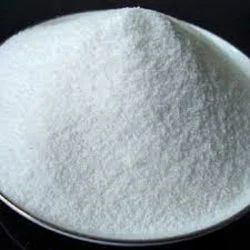
Label: Smbs_Sodium_Metabisulfite